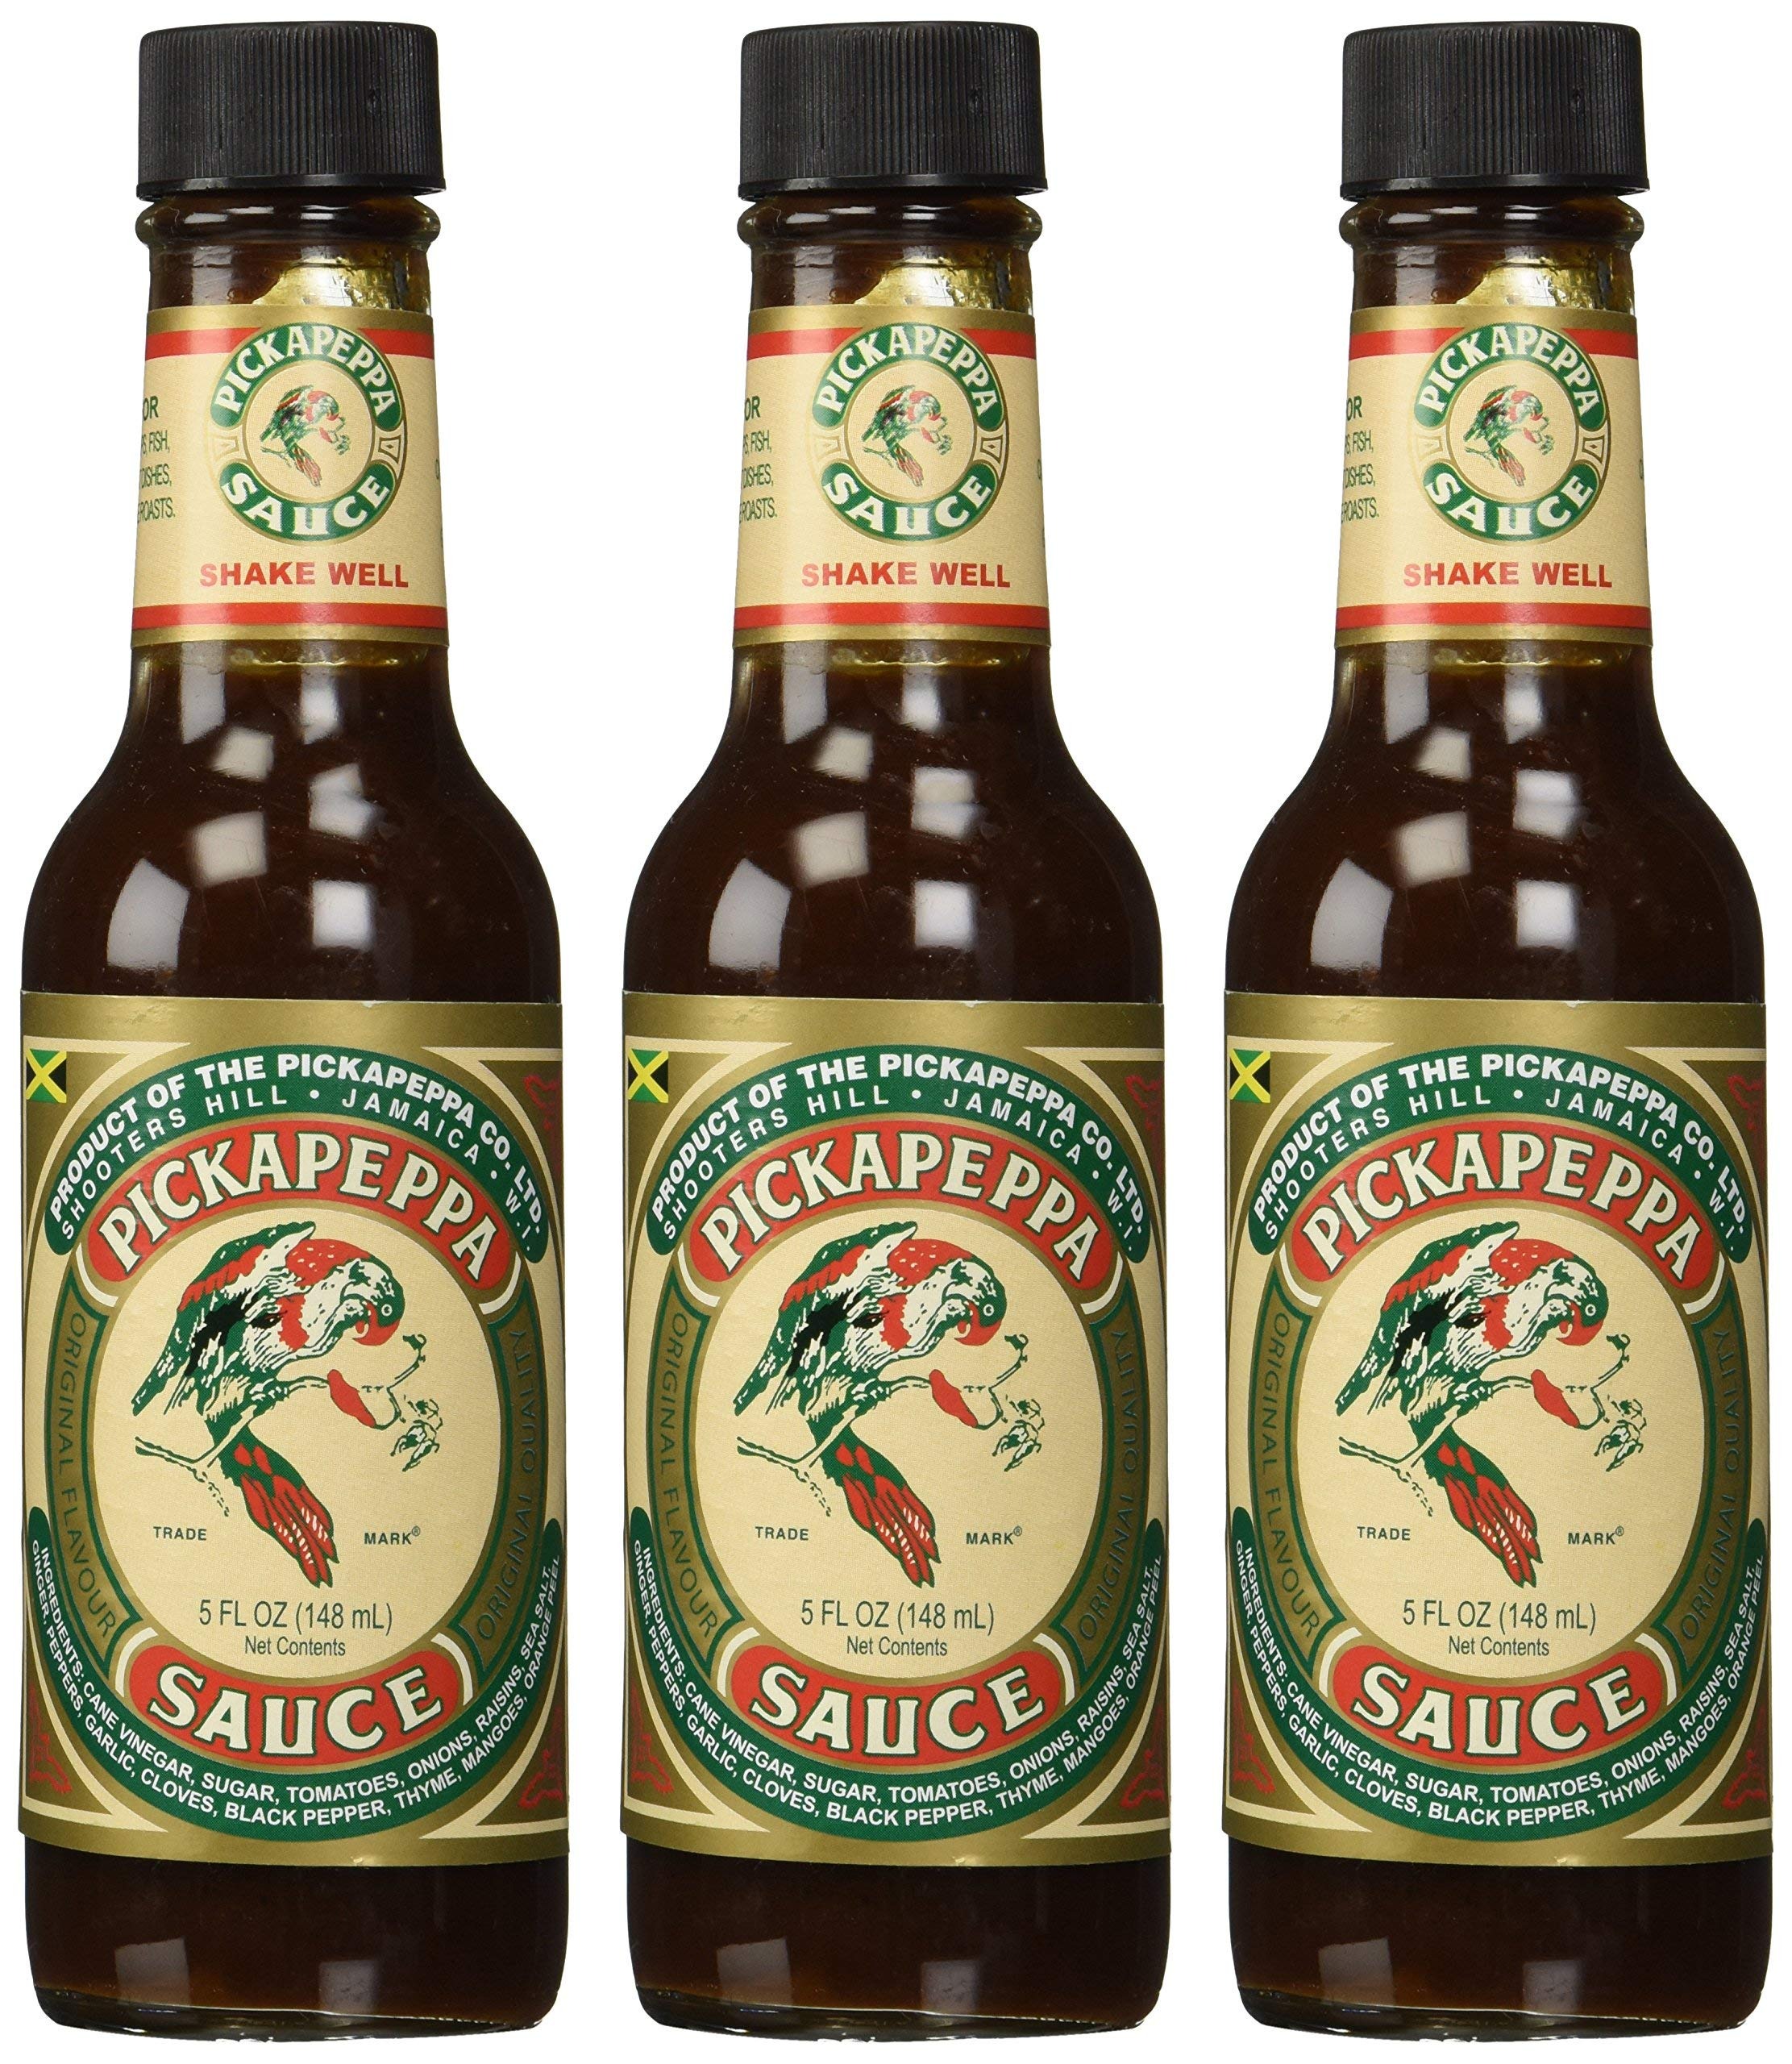
Item Name: 2 set//Jamaican Original Pickapeppa Sauce - 5 oz (3 Pack) .2 set.5 Fl Oz (Pack of 3)
Bullet Point 1: Jamaican Original Sauce - 5 oz.
Bullet Point 2: Sauce is a versatile condiment for everyday use in your favorite recipes. Imported from Jamaica, sauce is used as a condiment on meats and vegetables, and it's a good substitute for any hot sauce.
Bullet Point 3: This Jamaican specialty includes all natural ingredients like onion, raisins, peppers, tamarinds and other flavorful additions in a tomato base.
Bullet Point 4: Packaging may vary.
Bullet Point 5: Pack of 6.
Product Description: Jamaican Original Sauce - 5 oz. Pack of 6. Packaging may vary. Sauce is a versatile condiment for everyday use in your favorite recipes. Imported from Jamaica, sauce is used as a condiment on meats and vegetables, and it's a good substitute for any hot sauce. This Jamaican specialty includes all natural ingredients like onion, raisins, peppers, tamarinds and other flavorful additions in a tomato base.
Value: 1.0
Unit: Count

Price: 36.45